HokBen

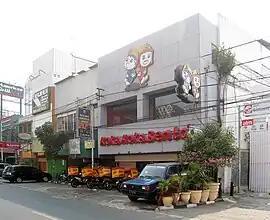
HokBen outlet on Jalan Sabang, Jakarta with the old Hoka Hoka Bento logo

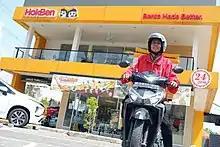
HokBen Majapahit Semarang 2, with the new HokBen logo

PT Eka Bogainti, trading as HokBen (formerly known as Hoka Hoka Bento), is an Indonesian chain of restaurants that serves mainly Japanese-style fast food. Headquartered in the Jakarta capital region, the chain of restaurants span nationwide across the Indonesian islands of Java, Bali, Kalimantan, Sulawesi, and Sumatra.